Revenue stamps of South Australia

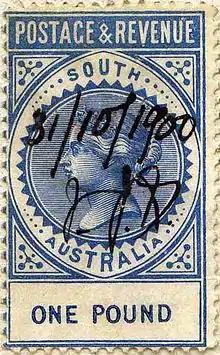
A fiscally used South Australian postage and revenue stamp

The Australian state of South Australia issued revenue stamps from 1894 to 2003. There were various types for different taxes.